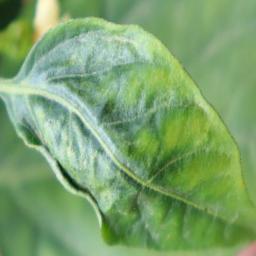
Label: mites_and_trips